Freyja

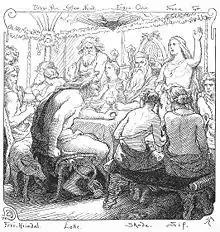
Freyja and Loki flyte in an illustration (1895) by Lorenz Frølich.

In Norse mythology, Freyja (Old Norse "(the) Lady") is a goddess associated with love, beauty, fertility, sex, war, gold, and seiðr (magic for seeing and influencing the future). Freyja is the owner of the necklace Brísingamen, rides a chariot pulled by two cats, is accompanied by the boar Hildisvíni, and possesses a cloak of falcon feathers to allow her to shift into falcon "hamr". By her husband Óðr, she is the mother of two daughters, Hnoss and Gersemi. Along with her twin brother Freyr, her father Njörðr, and her mother (Njörðr's sister, unnamed in sources), she is a member of the Vanir. Stemming from Old Norse "Freyja", modern forms of the name include Freya, Freyia, and Freja.